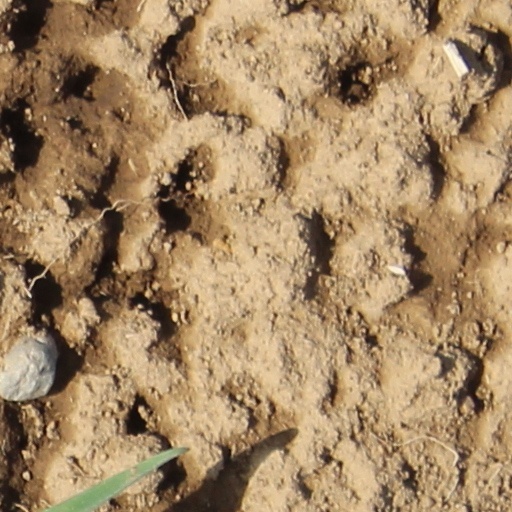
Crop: wheat